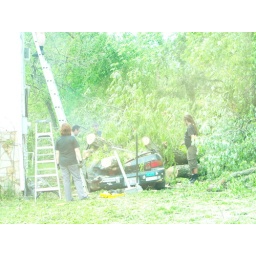
This car got crushed by trees